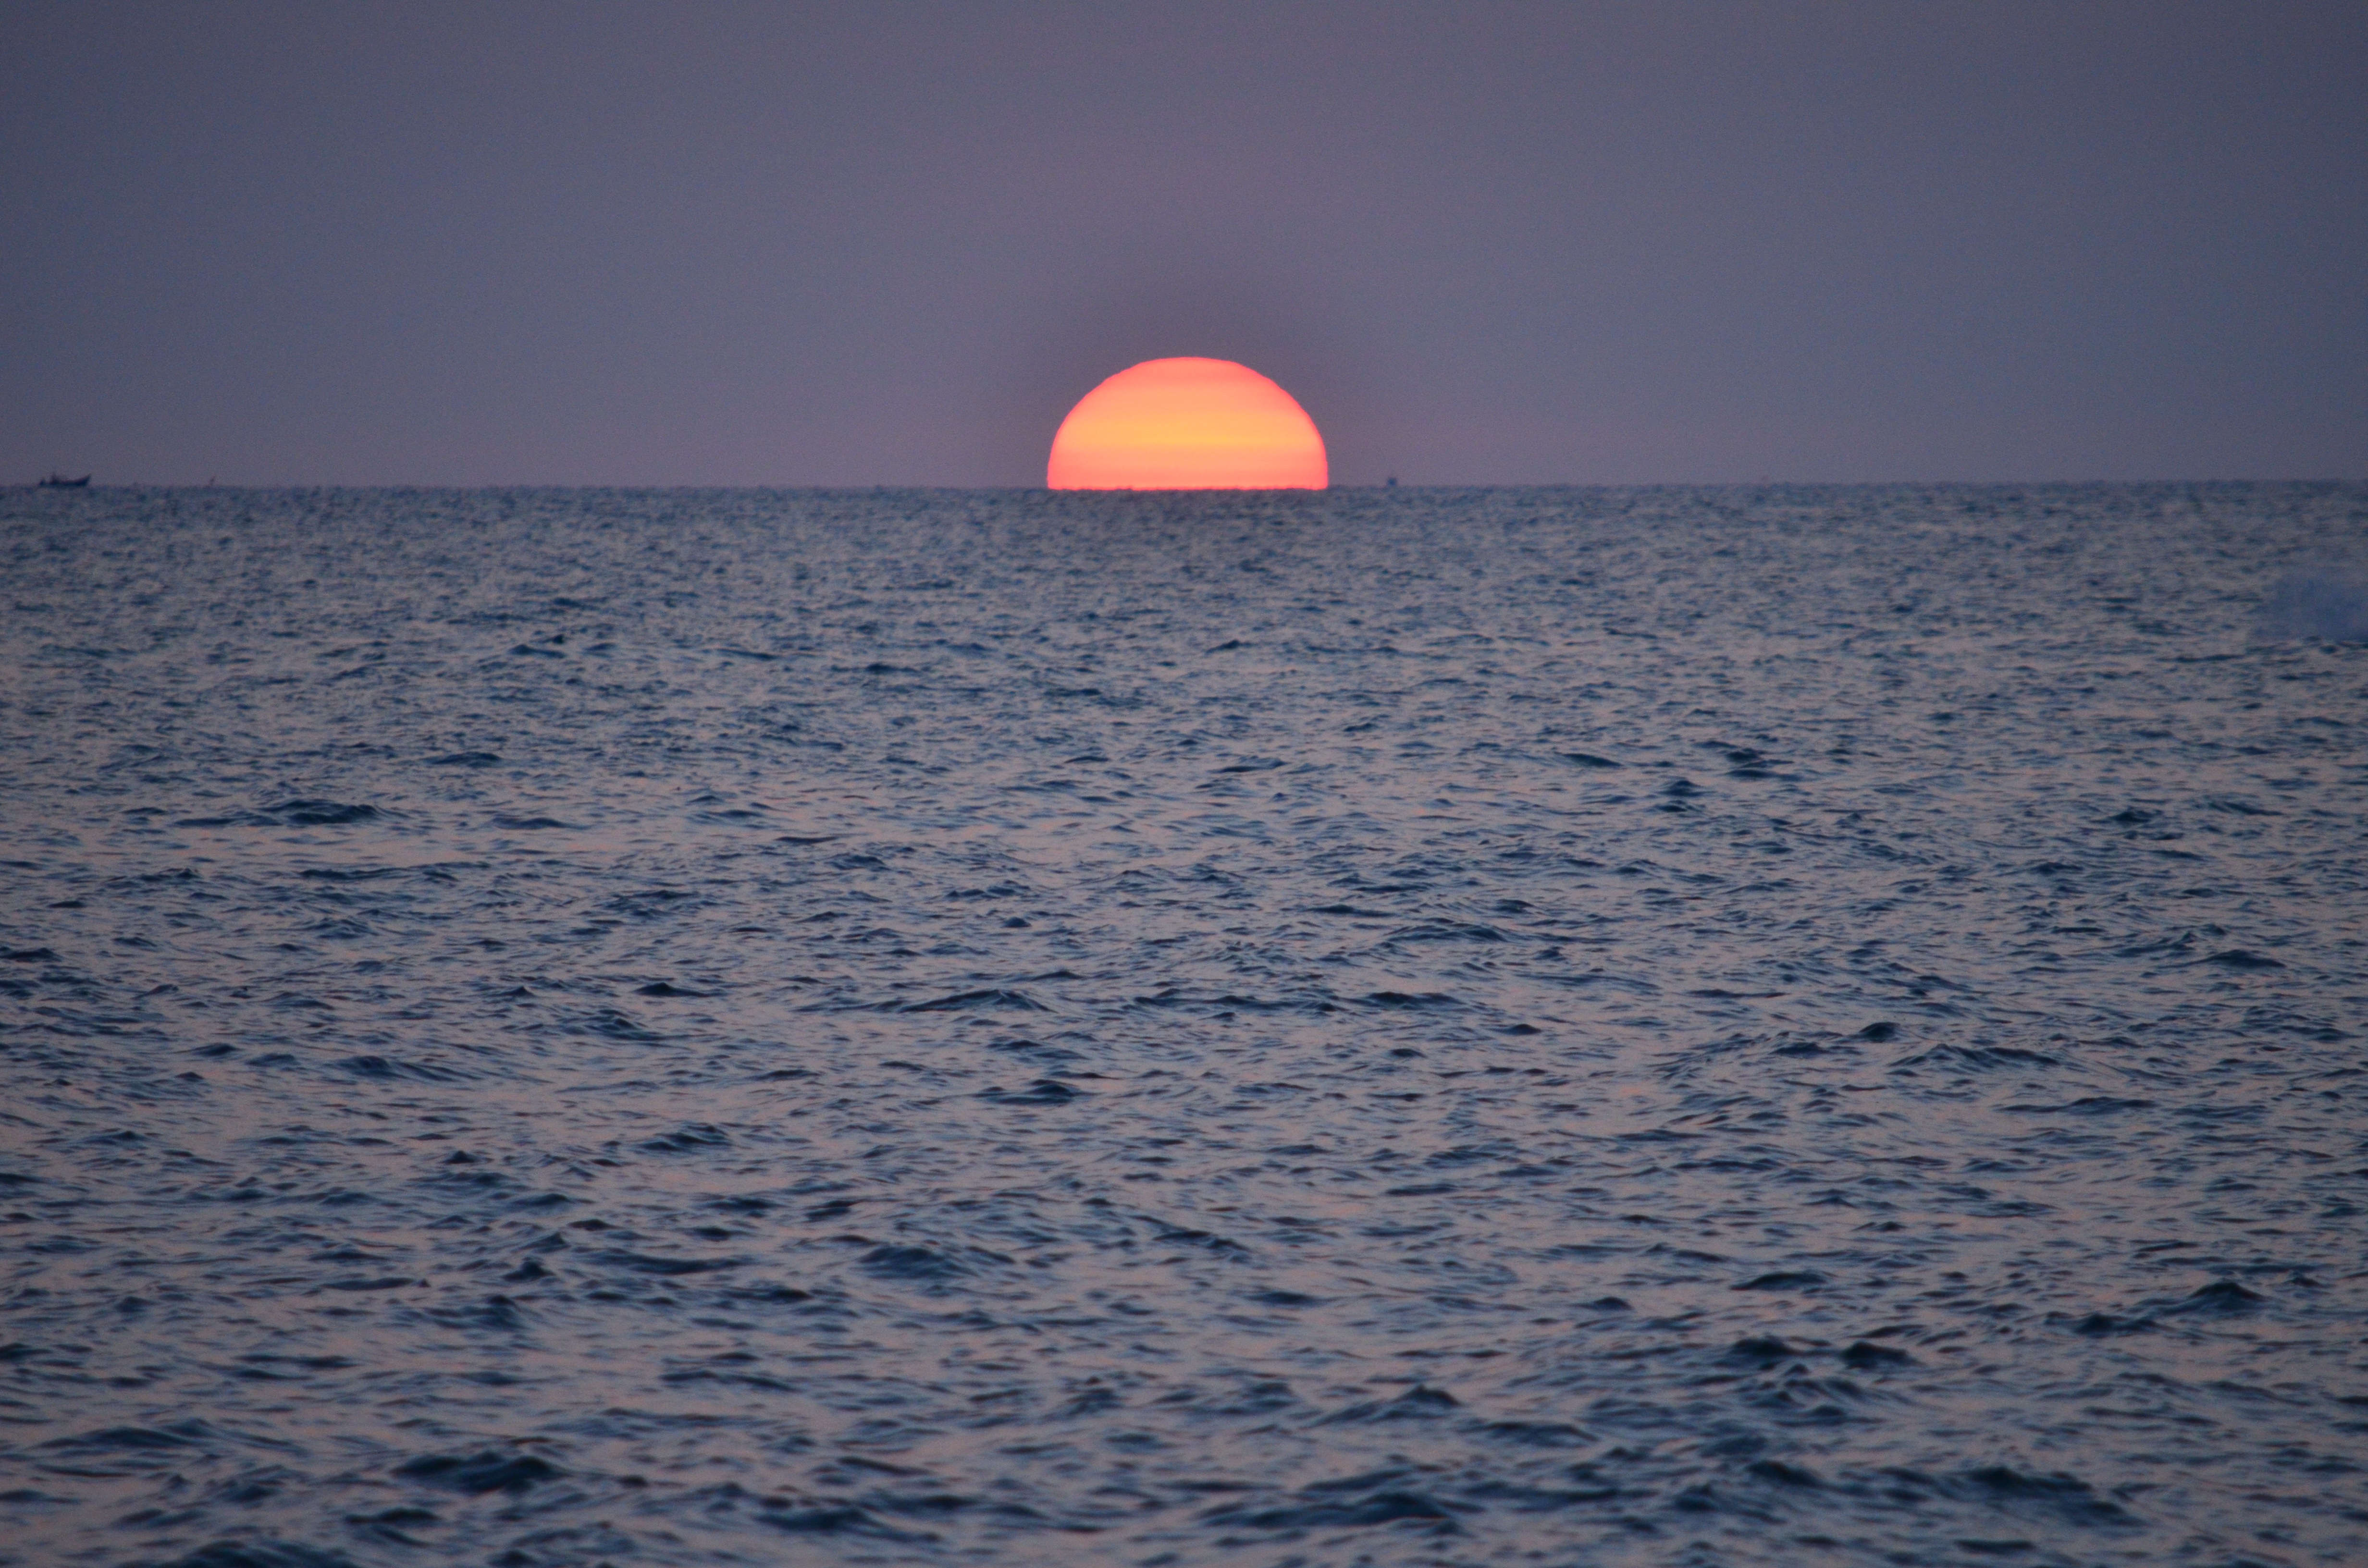
sea, coast, water, ocean, horizon, cloud, sky, sun, sunrise, sunset, wave, dawn, atmosphere, dusk, reflection, asia, arctic, surface